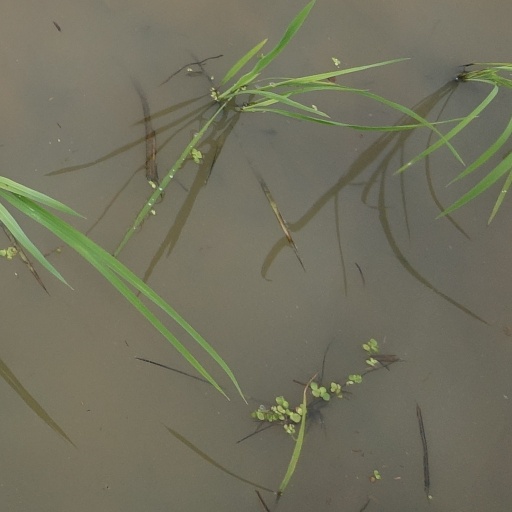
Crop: rice